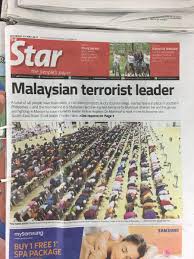
Label: paper